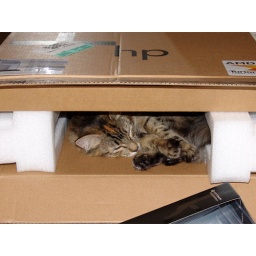
A wider view of Sas asleep in the HP laptop box ... so cute